Freddie Welsh

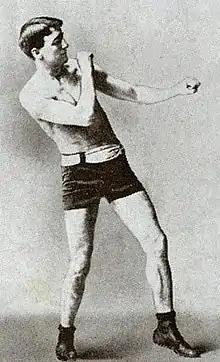
Welsh in boxing pose

The first target on his list was Mexican Joe Rivers, who had already had two failed attempts at the lightweight title. On his build-up to the match, Welsh suffered his first defeat since 1911, when Jimmy Duffy took the press decision over eight rounds in Saint Louis. Undeterred he continued his preparation for the contest with Rivers on 17 March in Vernon. Rivers started as favourite, but his inexperience showed and Welsh dominated the entire fight winning on points. After the fight, at a celebratory dinner, Welsh was shown a newspaper reporting King George V's enthusiasm for boxing. Welsh wrote to His Majesty thanking him for his support, the next day he received a royal response by telegram. Nearly every major newspaper in the United States and the United Kingdom printed the correspondence in full, giving Welsh much needed column space.